Fostex

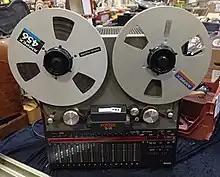
Fostex B-16 recorder

From 1981, Fostex and TASCAM pioneered affordable multitrack recording equipment, with Fostex producing the A-2 and the A-4 reel-to-reel recorders; the A-8 was the first eight-track recorder that used affordable ¼ inch tape, becoming a popular choice in the freelance and home recording field.